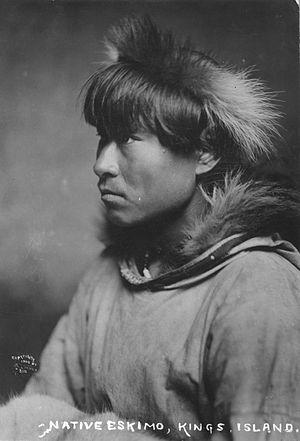
Les Inuits sont un groupe de peuples autochtones partageant des similitudes culturelles et une origine ethnique commune vivant dans les régions arctiques de l'Amérique du Nord. Il y a environ 150 000 Inuits vivant au Groenland, au Canada et aux États-Unis.